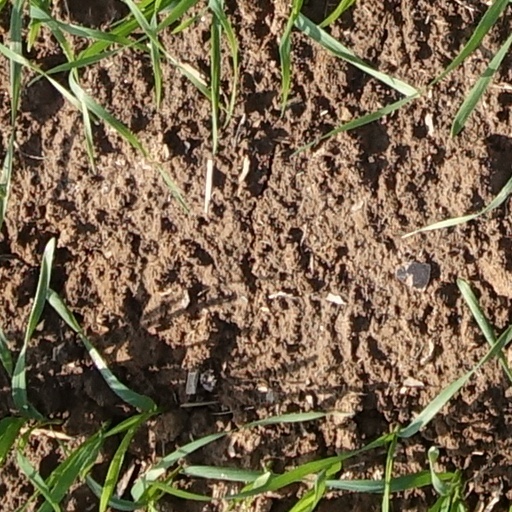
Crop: wheat